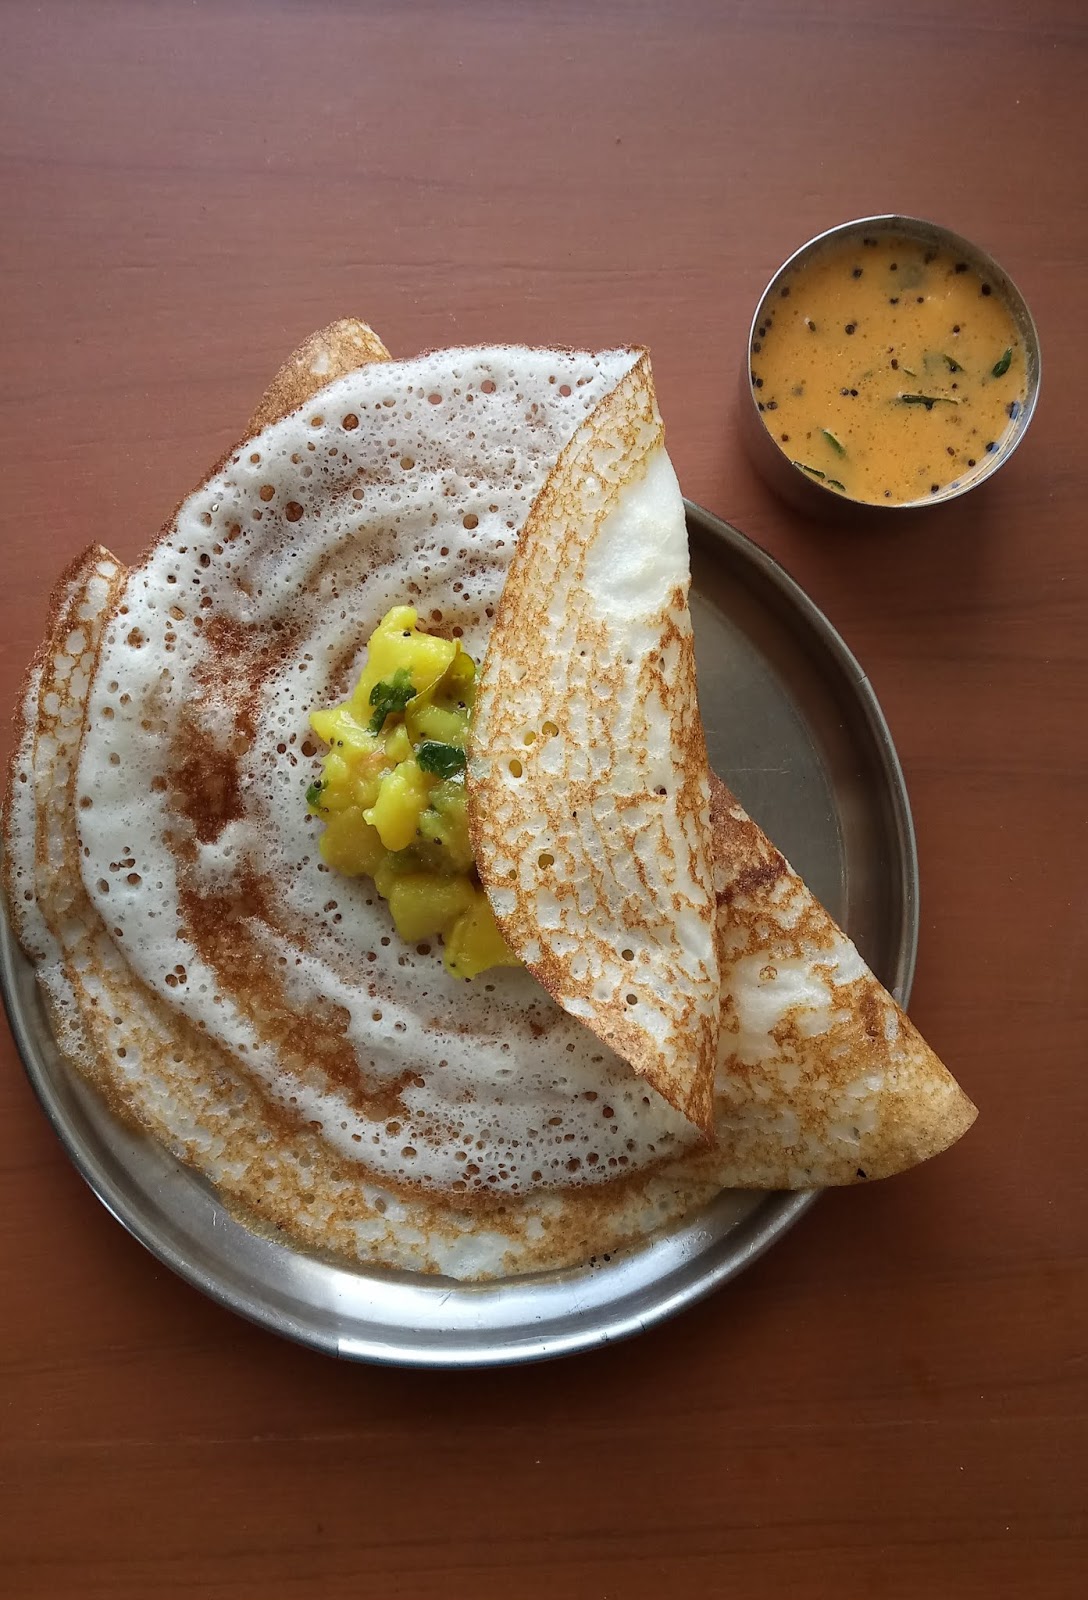
Dish: masala_dosa